Baby Bio

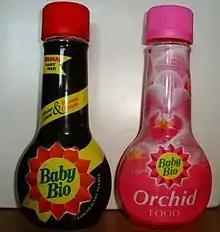
Two bottles of Baby Bio. The traditional brown version on the left and the more modern formula for Orchids on the right.

Baby Bio is the brand name for a range of house plant and, more recently, outdoor plant care products created by Pan Britannica Industries Ltd (PBI) and currently owned by French company, SBM Life Science.